SimplexGrinnell

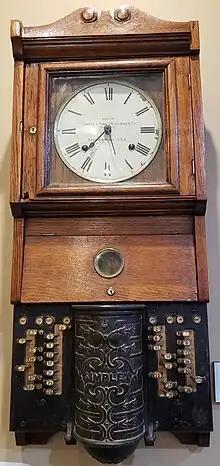
Simplex Time Recording Company

Meanwhile, Edward G. Watkins founded the Simplex Time Recorder Company in 1894. Watkins invented and patented one of the first practical time clocks, along with the synchronized clock systems seen in schools up until recent times. The company, located in Gardner, Massachusetts, purchased the IBM Time Equipment Division in 1958. This purchase included IBM's fire protection division. Originally, Simplex's fire alarm line simply consisted of relabeled IBM devices and control panels, but they began to introduce redesigned IBM products starting in the early 1960s. In the mid-1960s, Simplex attempted to introduce low-voltage DC systems; these panels were not a success. Most of Simplex's audible notification appliances prior to the 1990s were relabeled Benjamin Electric, Federal Signal, Faraday, and Autocall devices. Simplex's time-division began to lose market share, but their newly founded fire alarm division significantly prospered. In 1970, Simplex introduced conventional control panels.